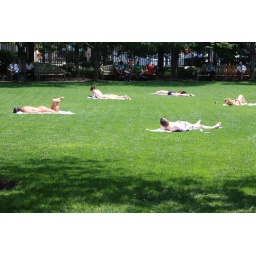
this is right inbetween 2 business buildings by wall street